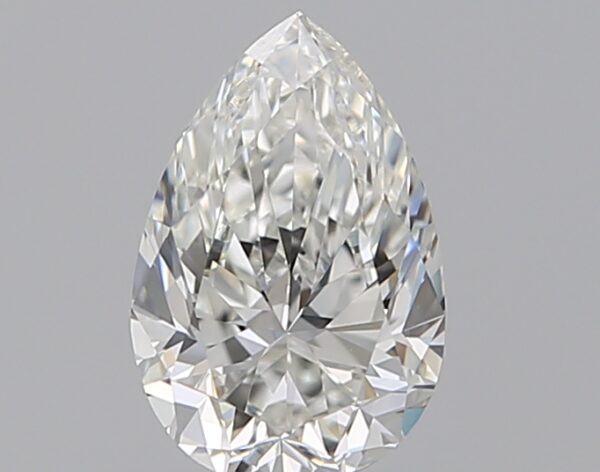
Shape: pear
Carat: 0.72
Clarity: VVS2
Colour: H
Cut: EX
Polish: EX
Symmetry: VG
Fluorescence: N
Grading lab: GIA
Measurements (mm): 7.5 x 4.94 x 3.15